I motorizzati

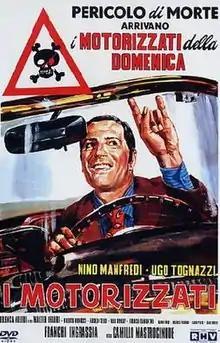

I motorizzati is a 1962 Italian anthology comedy film directed by Camillo Mastrocinque, consisting of five segments all sharing cars as main theme.